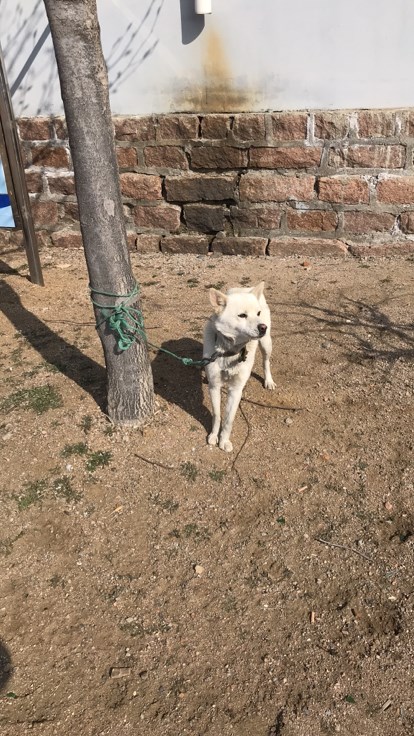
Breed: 3336-n000121-chinese_rural_dog